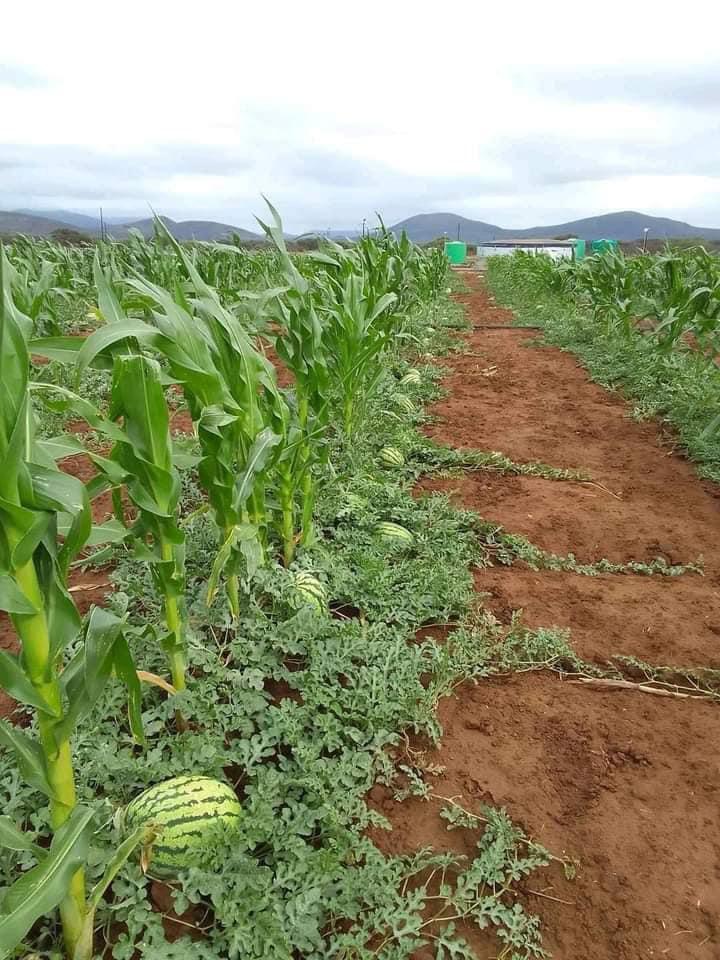
Eneo la wazi mfano wa shamba lililopandwa mazao ya mahindi na matikiti katika safu zilizonyooka, kuashiria ni eneo litumikalo kwaajili ya kilimo lililotengenezwa kwa ustadi na wakulima.